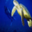
Label: turtle